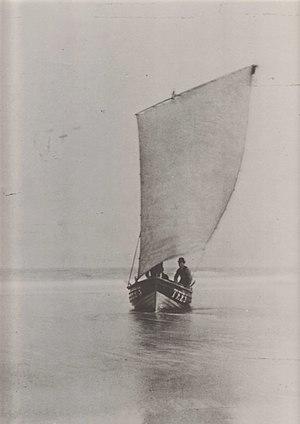
Le coble est un type de bateau de pêche traditionnel ouvert à bordage à clin qui s'est développé sur la côte nord-est de l'Angleterre répandue de Hull à Burnmouth, juste de l'autre côté de la frontière écossaise. Traditionnellement munies d'une voile à corne sur un mât, les cobles ont été presque tous équipés de moteurs diesels et d'un cabine proche de la proue.